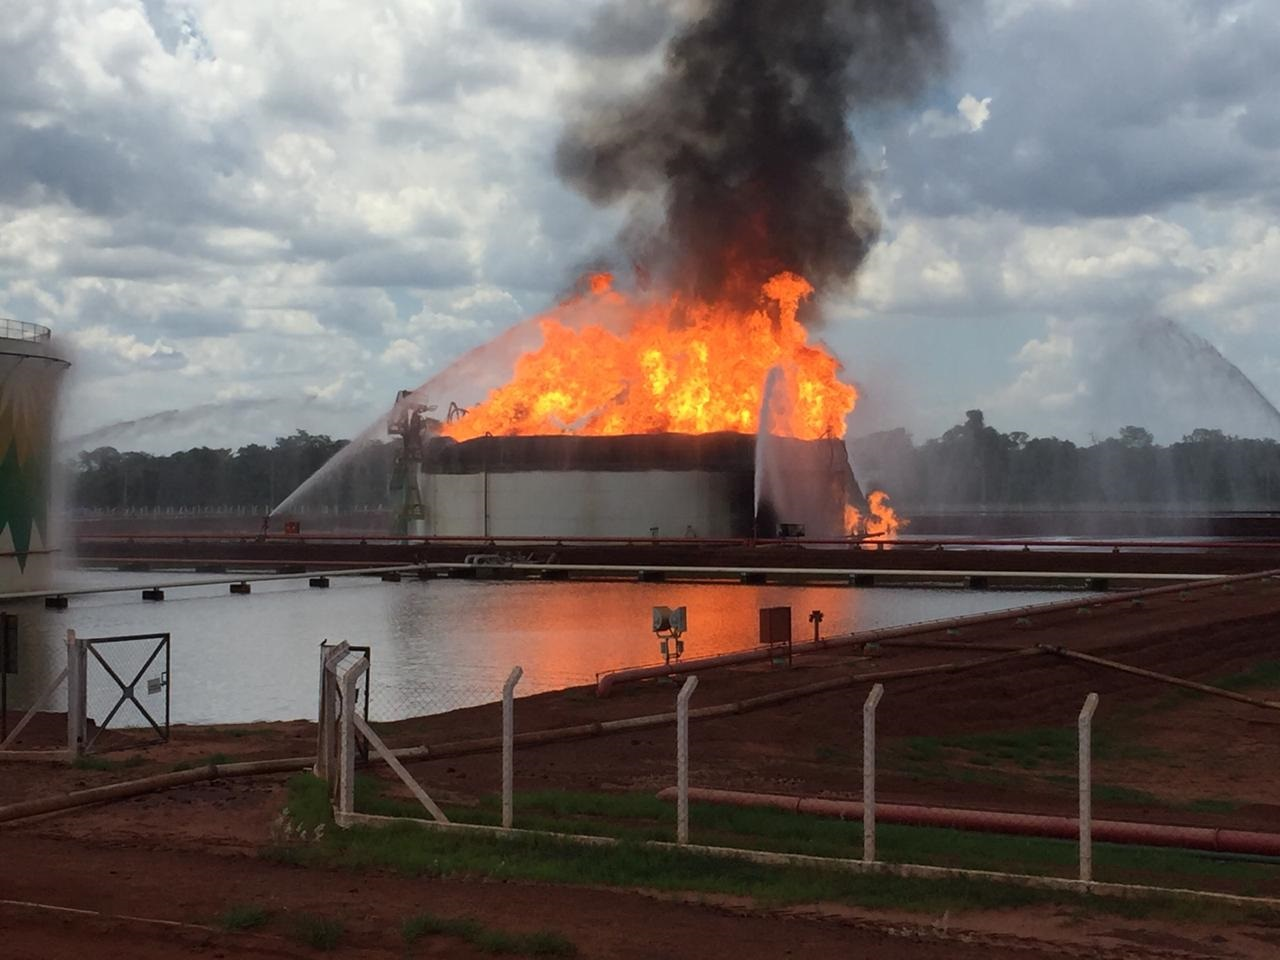
Fire: yes
Smoke: yes